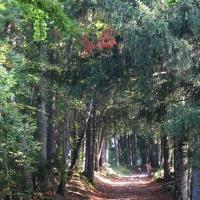
Weather: sun or clear